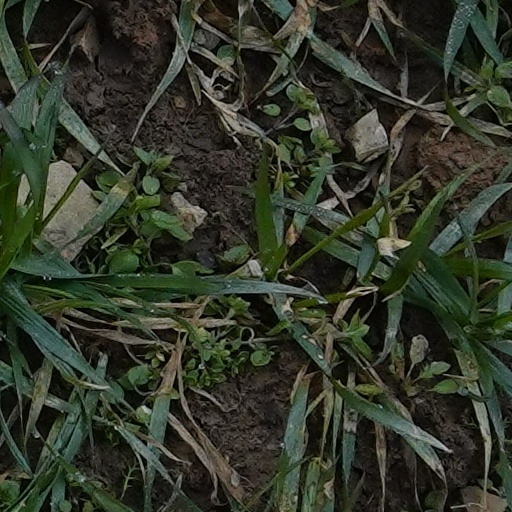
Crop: wheat